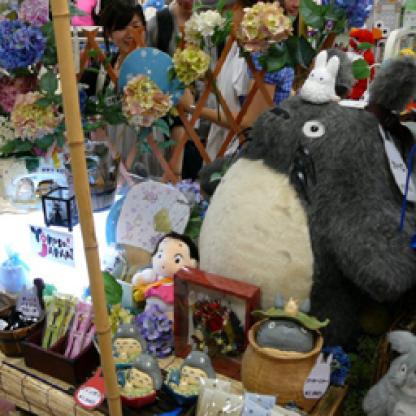
Scene: Indoor